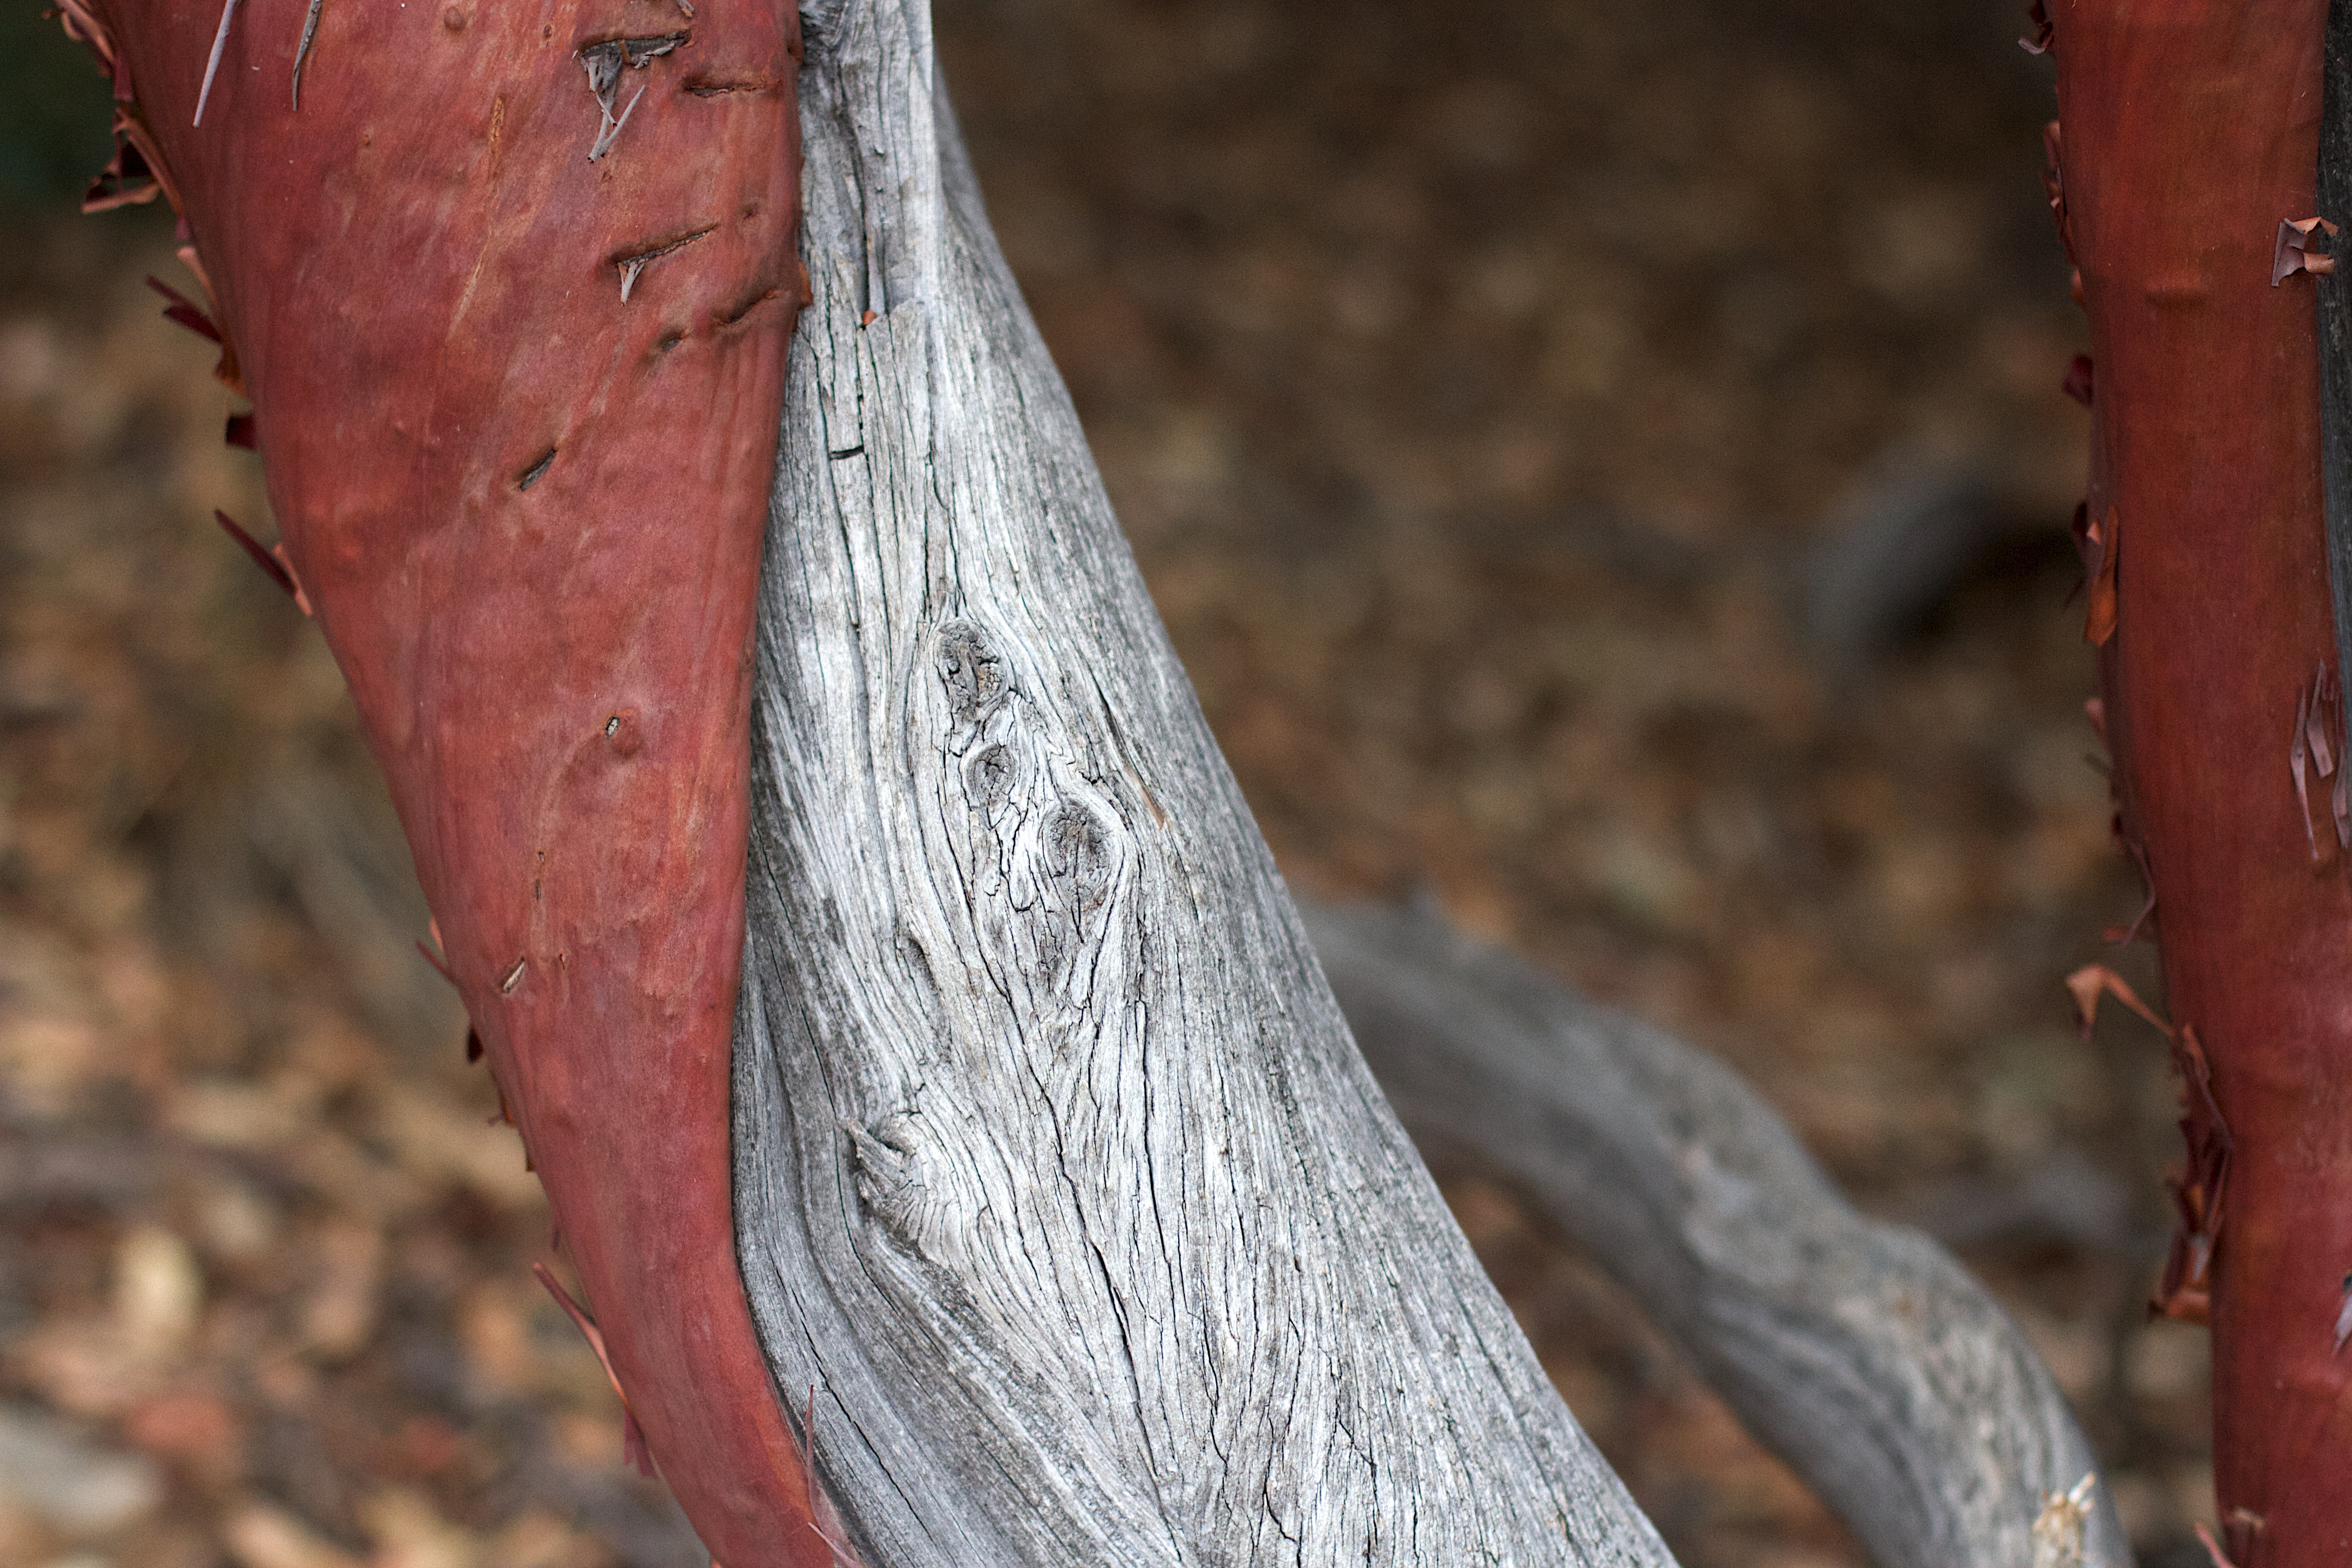
tree, branch, wood, leaf, trunk, wildlife, red, soil, fauna, close up, macro photography, plant stem